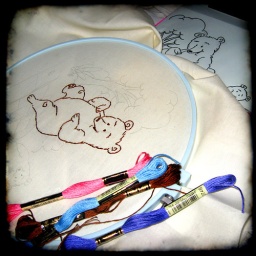
playful bears for j q adams in the hoop up embroidery swap ...design by isewcute